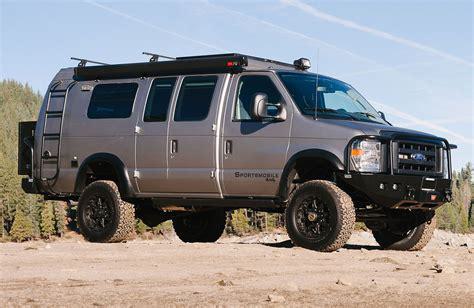
Brand: Vans
Model: Sport